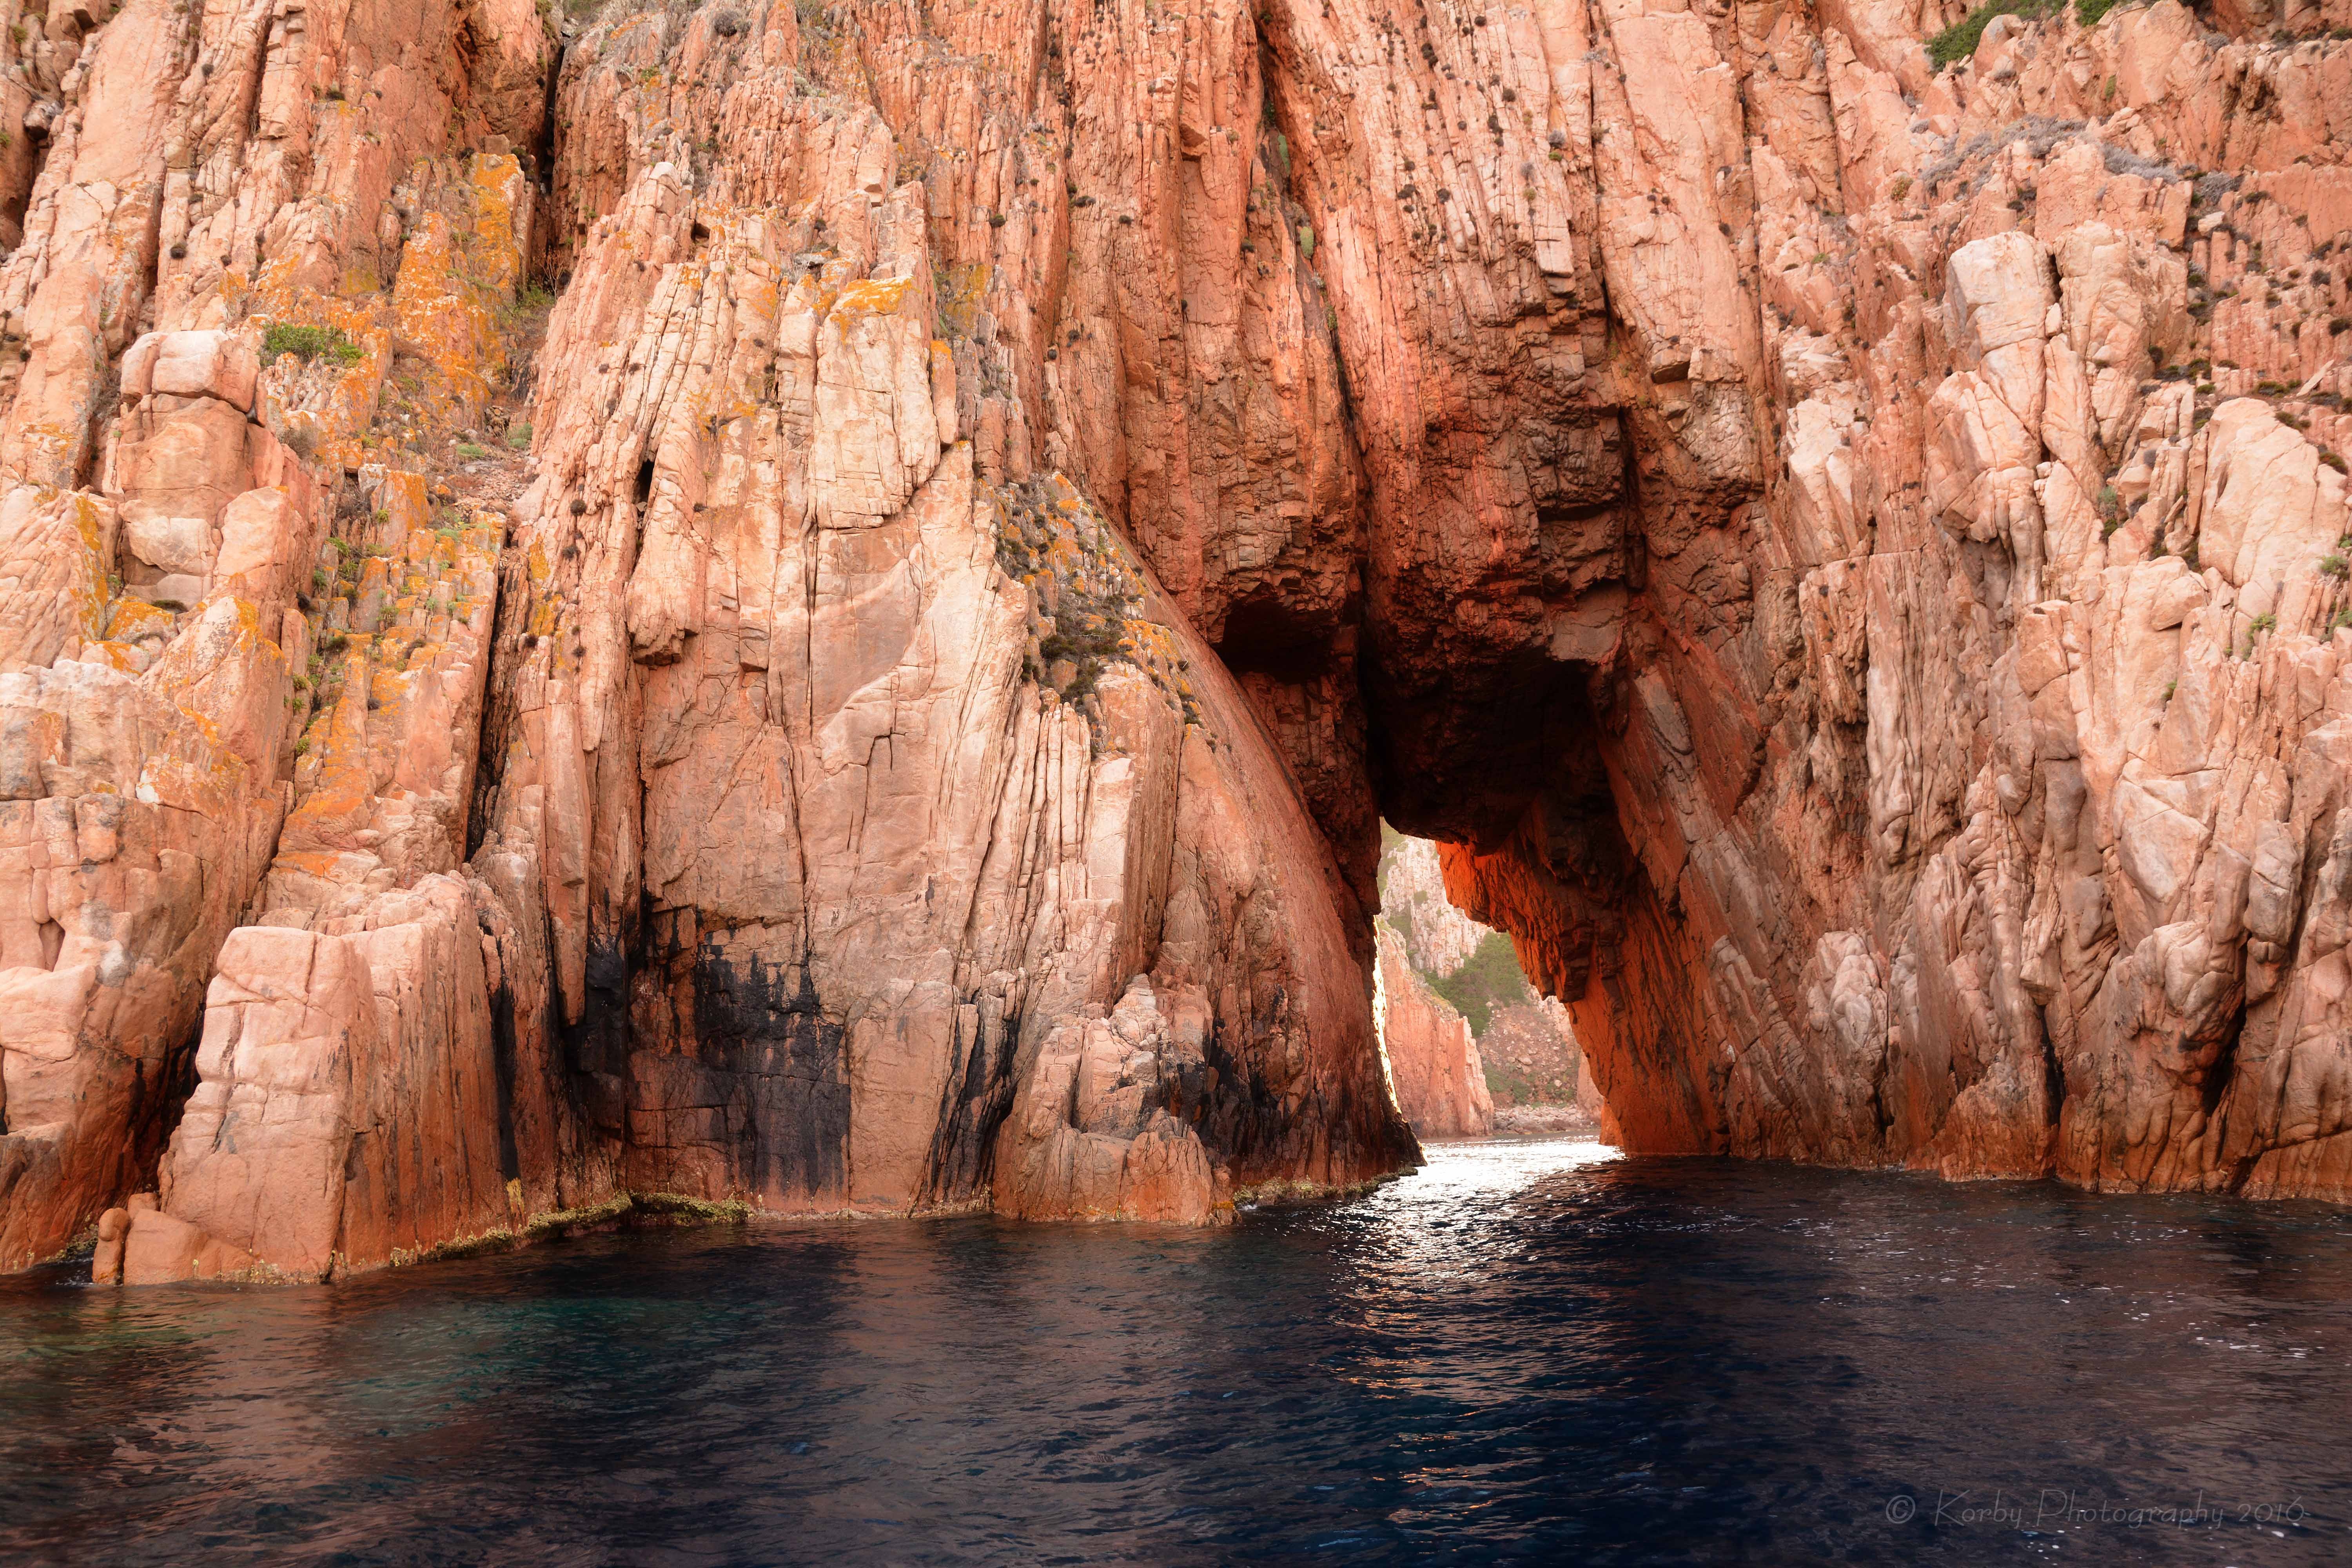
sea, water, rock, formation, cliff, cave, canyon, geology, navigation, corsica, wadi, landform, natural arch, sea cave, geographical feature, pit cave